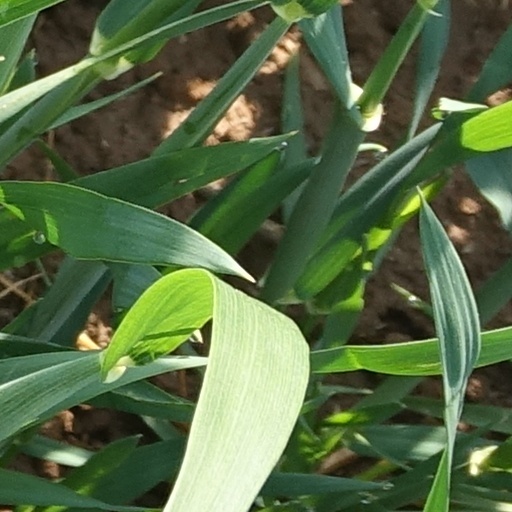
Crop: wheat